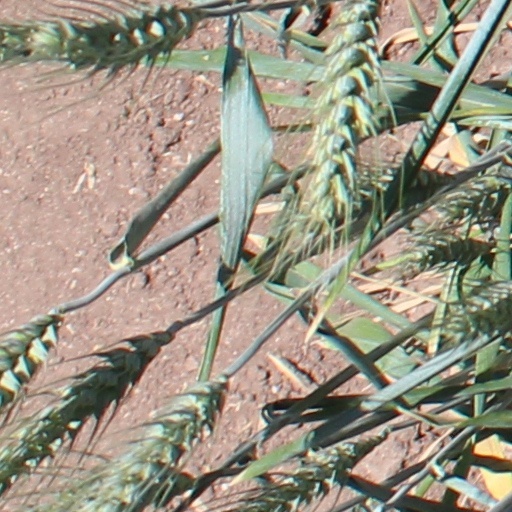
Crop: wheat